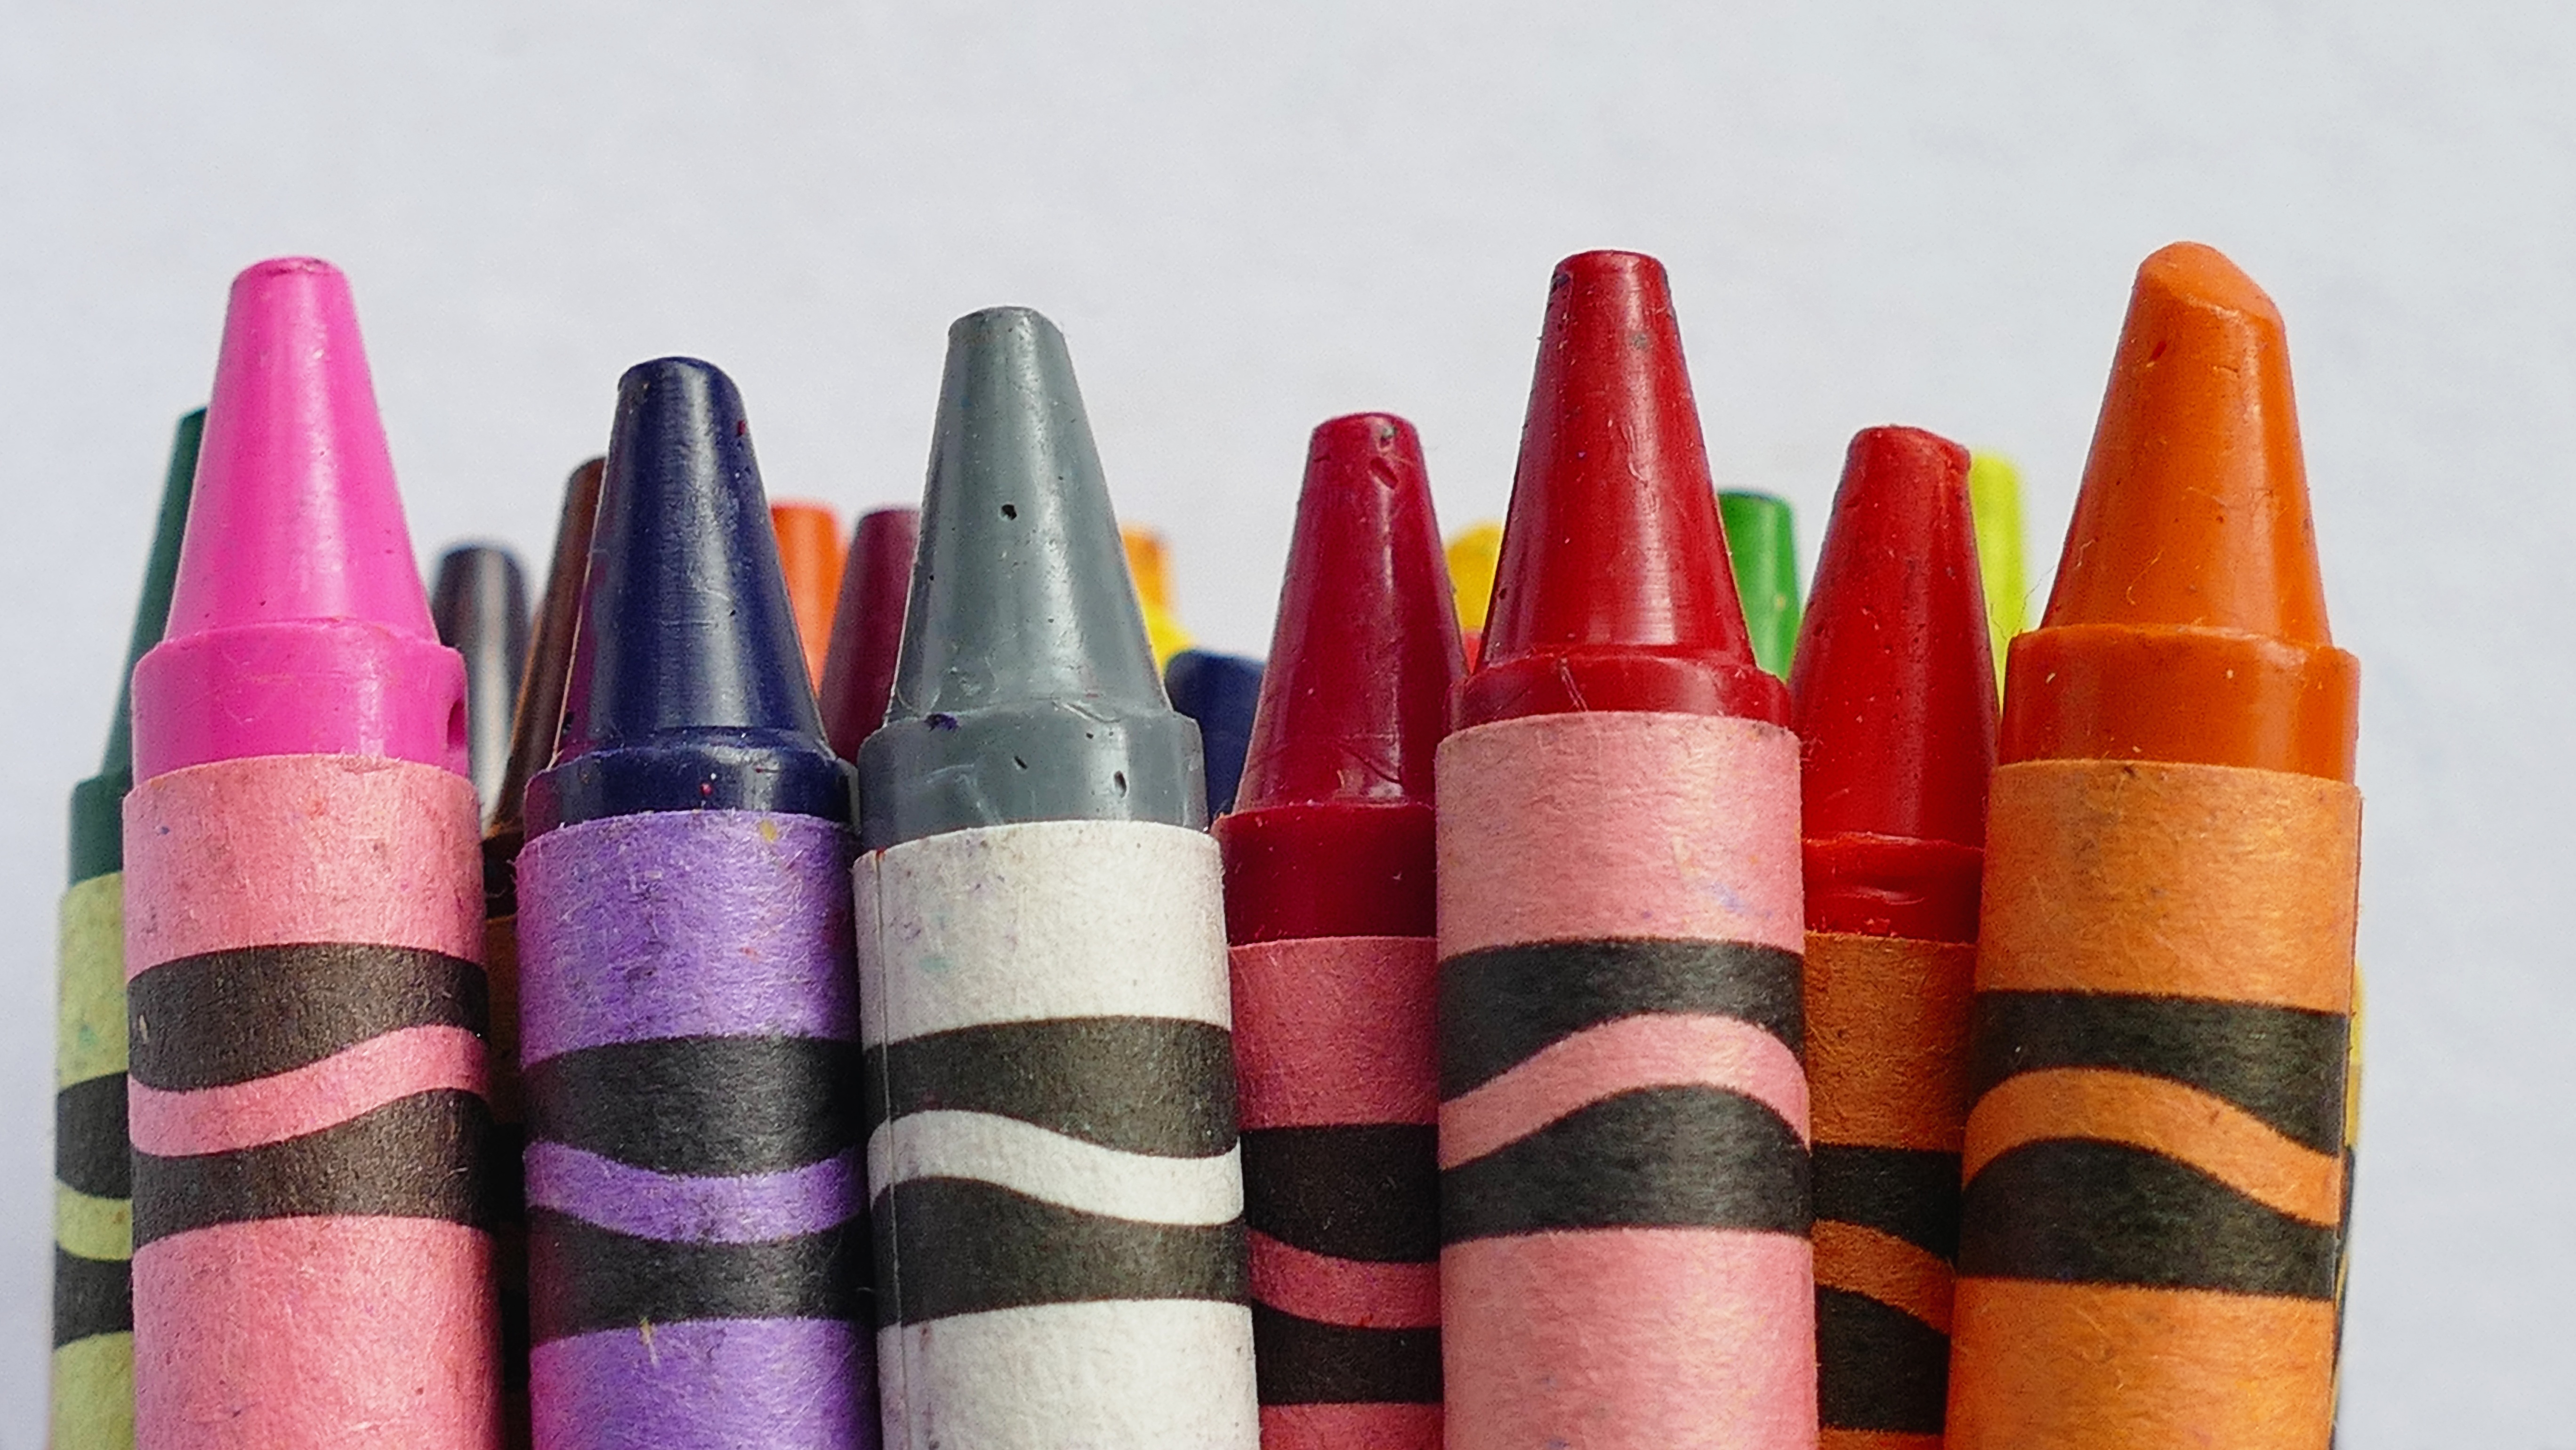
pencil, group, purple, kid, orange, green, red, color, macro, blue, craft, colorful, yellow, pink, lip, activity, crayon, education, rainbow, fun, sketch, drawing, creativity, pastel, design, school, learn, pencils, crayons, draw, colored, multicolor, entertainment, wax